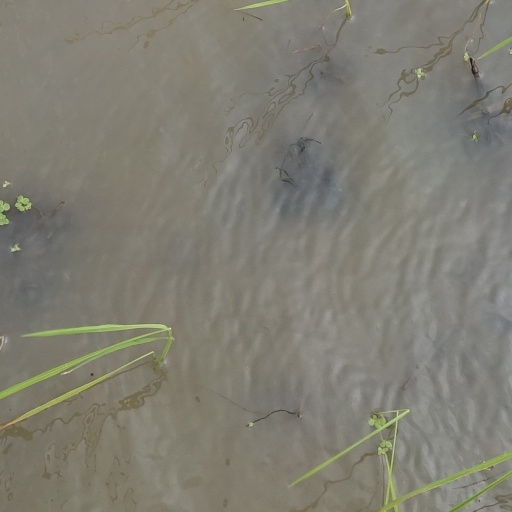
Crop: rice